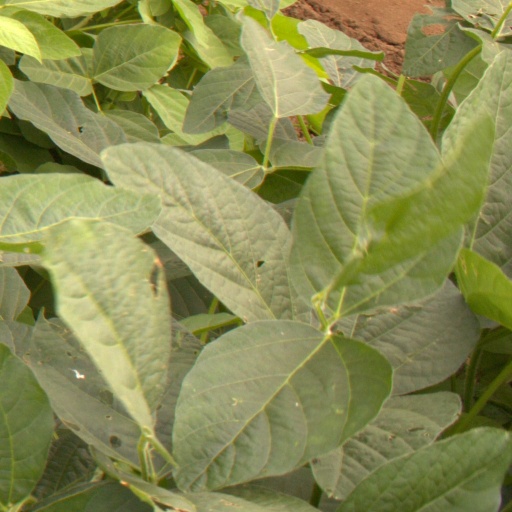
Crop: soybean